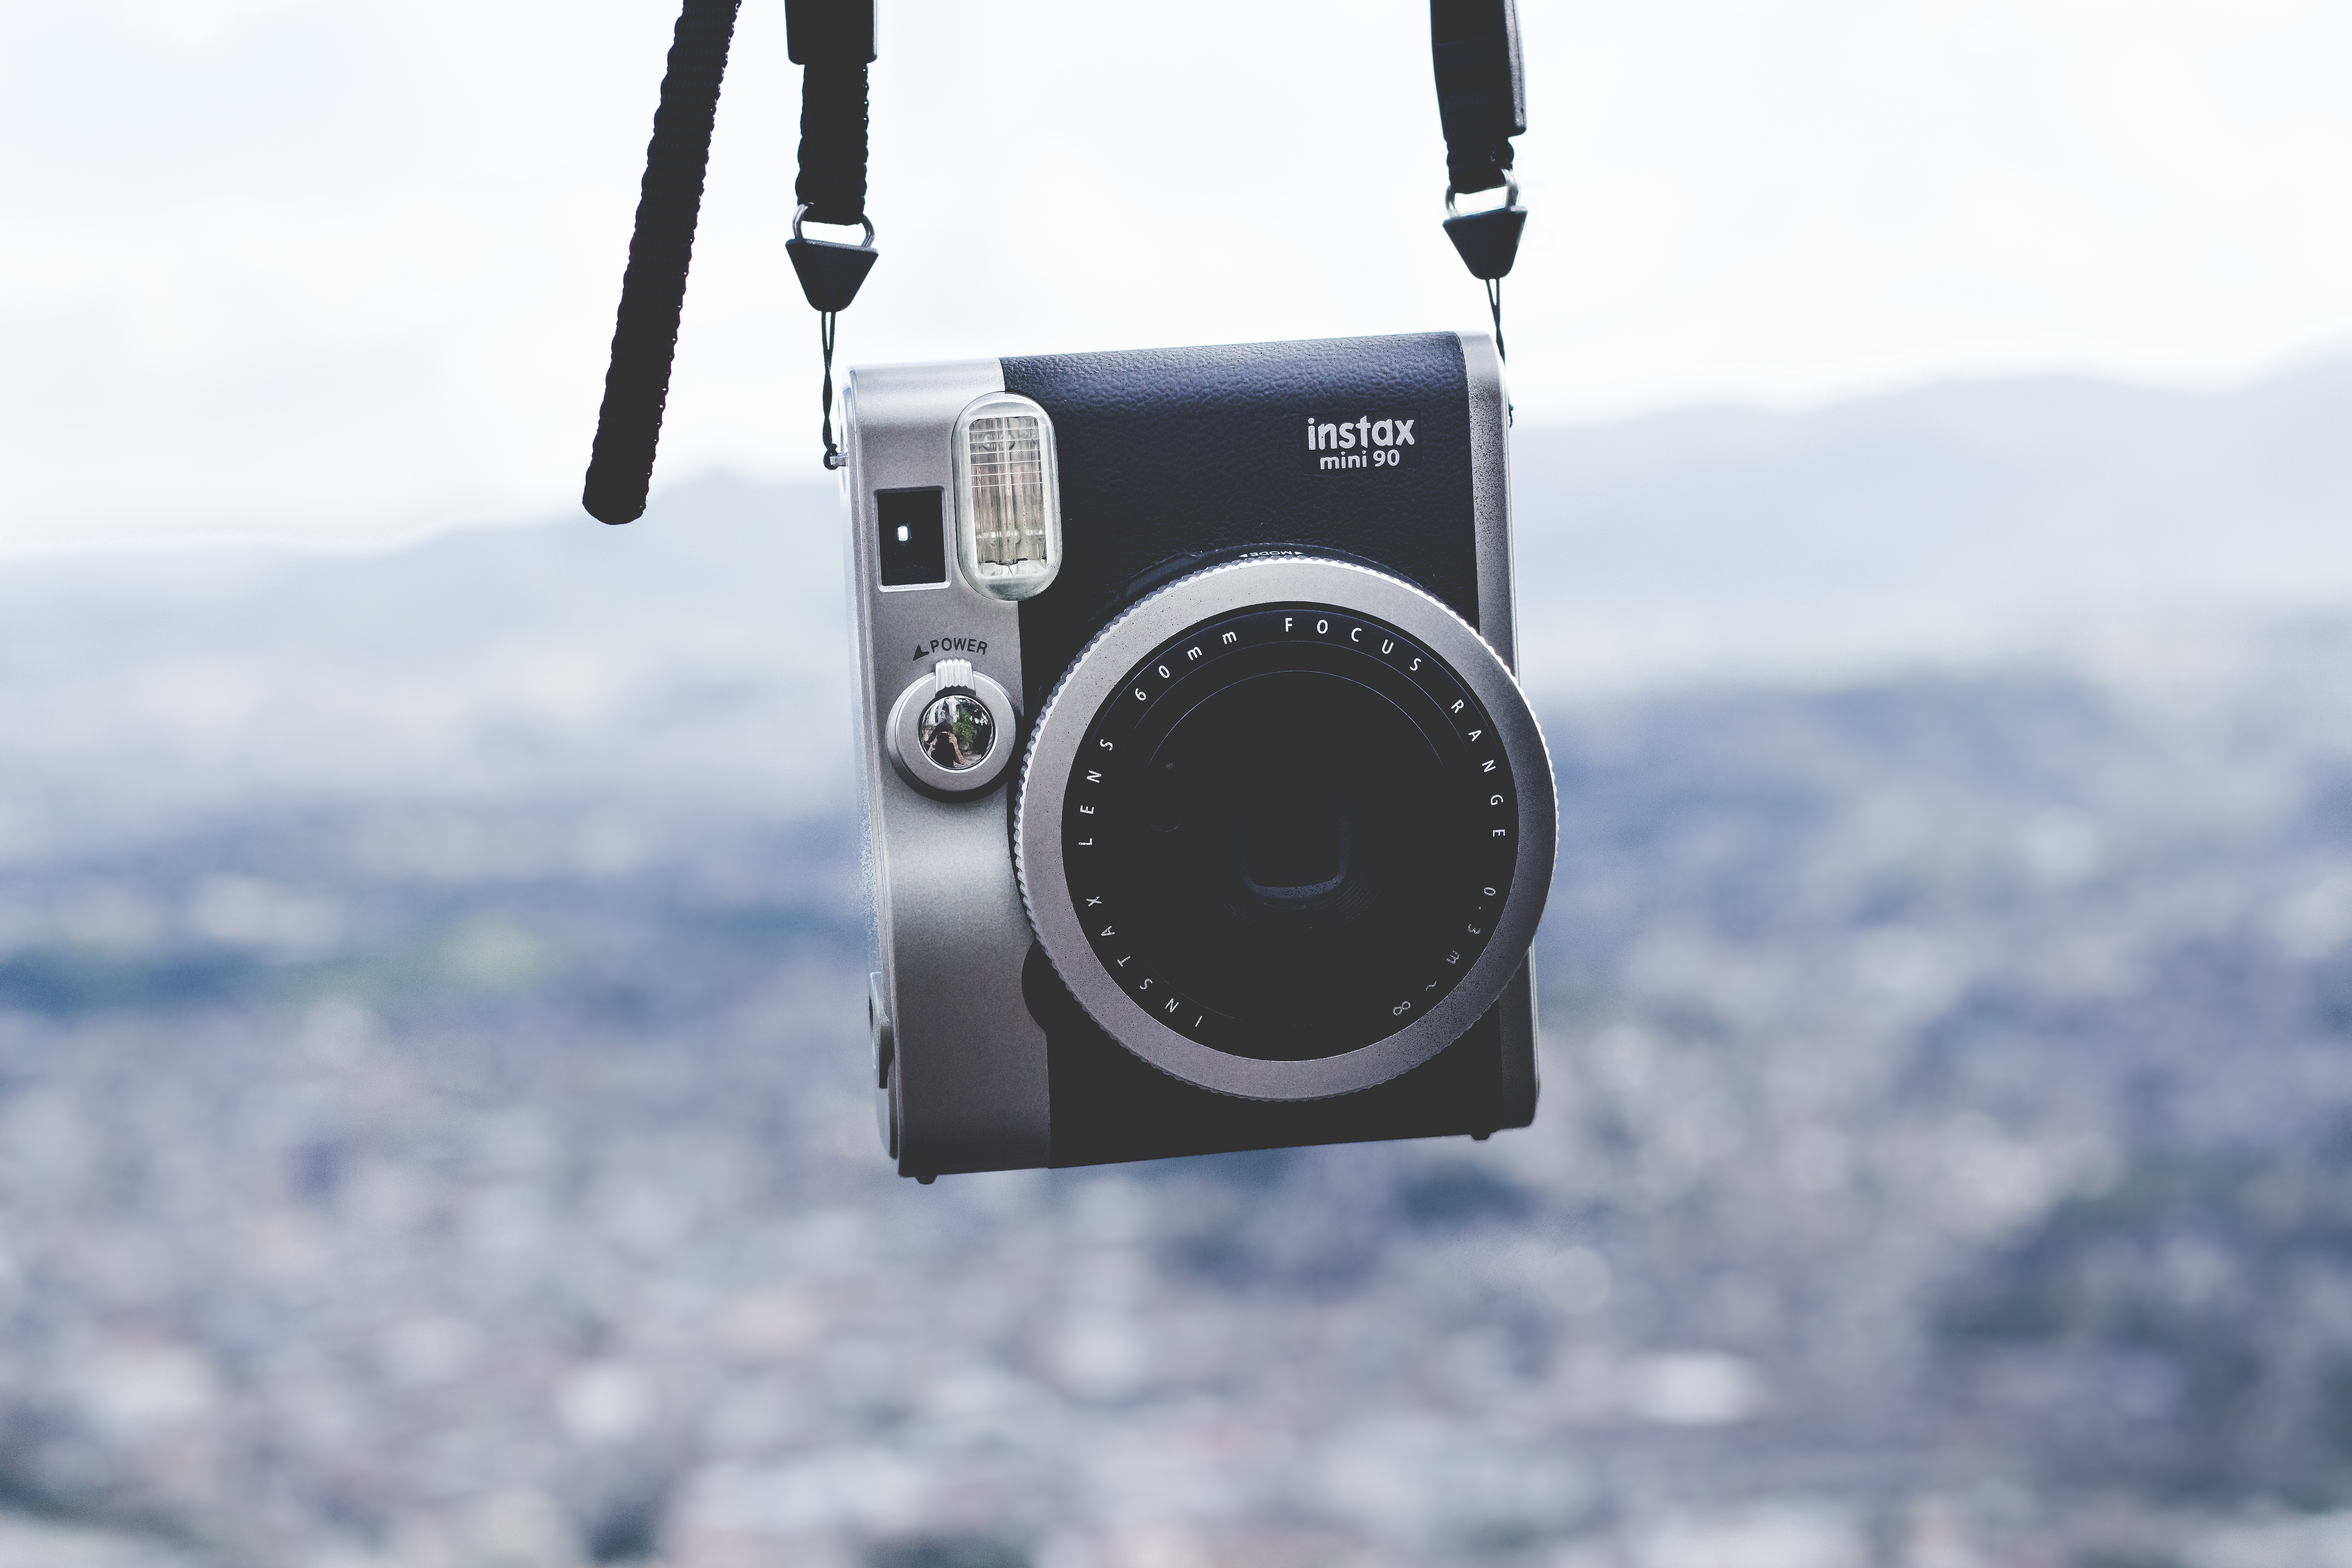
hand, camera, equipment, photographic equipment, product, electronics, len, instax